Auto Raja (1980 film)

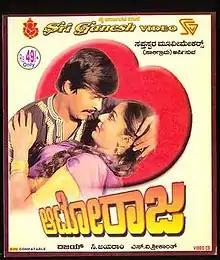

Auto Raja is a 1980 Indian Kannada-language romance film directed by Vijay, based on a screenplay by M. D. Sundar. The film was produced by Parvathamma Rajkumar's sister husband C. Jayaram under the banner of Sapthaswara Movie Makers. The film stars Shankar Nag and Gayathri in lead roles, while Dwarakeesh, Balakrishna and Leelavathi appear in other supporting roles. The film features original songs composed by the music duo Rajan–Nagendra. The cinematography of the film was handled by S. V. Srikanth. It is considered as one of the best commercial films in Kannada cinema and received cult status. The film was significant in heightening the stardom of Shankar Nag. The film was remade in 1981 in Telugu as "Taxi Driver" starring Krishnam Raju and in 1982 in Tamil with the same name starring Vijayakanth.